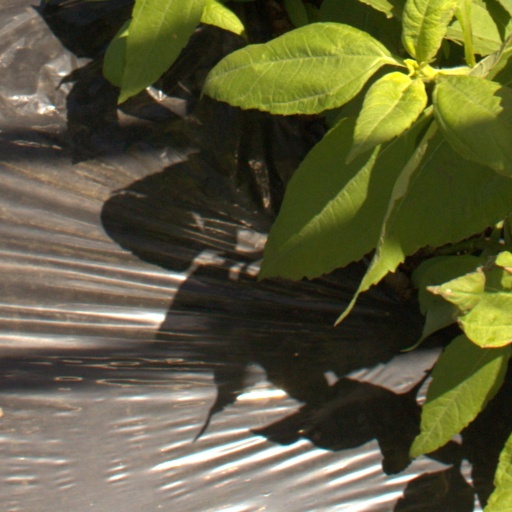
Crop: Jerusalem artichoke